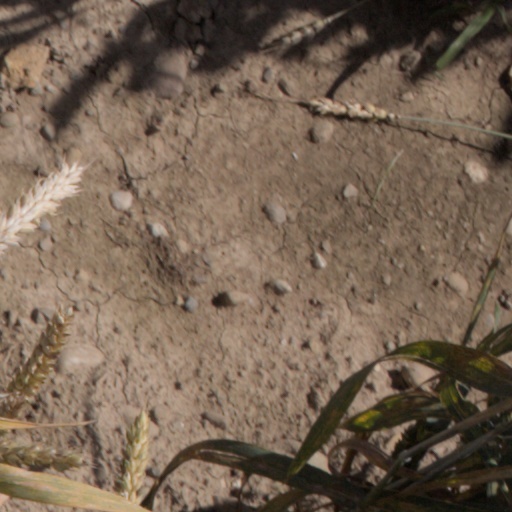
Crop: wheat